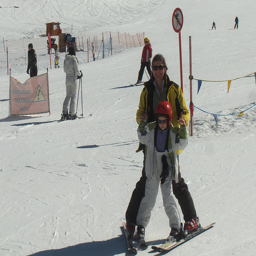
A man and child skiing down a hill.
Two people teaching how to ski for the first time.
A smiling mother teaching her child to ski.
an image of a woman and her daughter on skiis
A mother teaching her child how to ski.